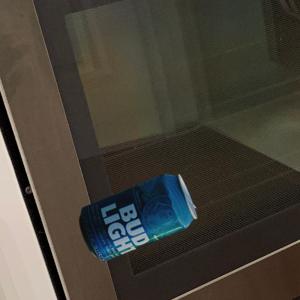
Label: cans